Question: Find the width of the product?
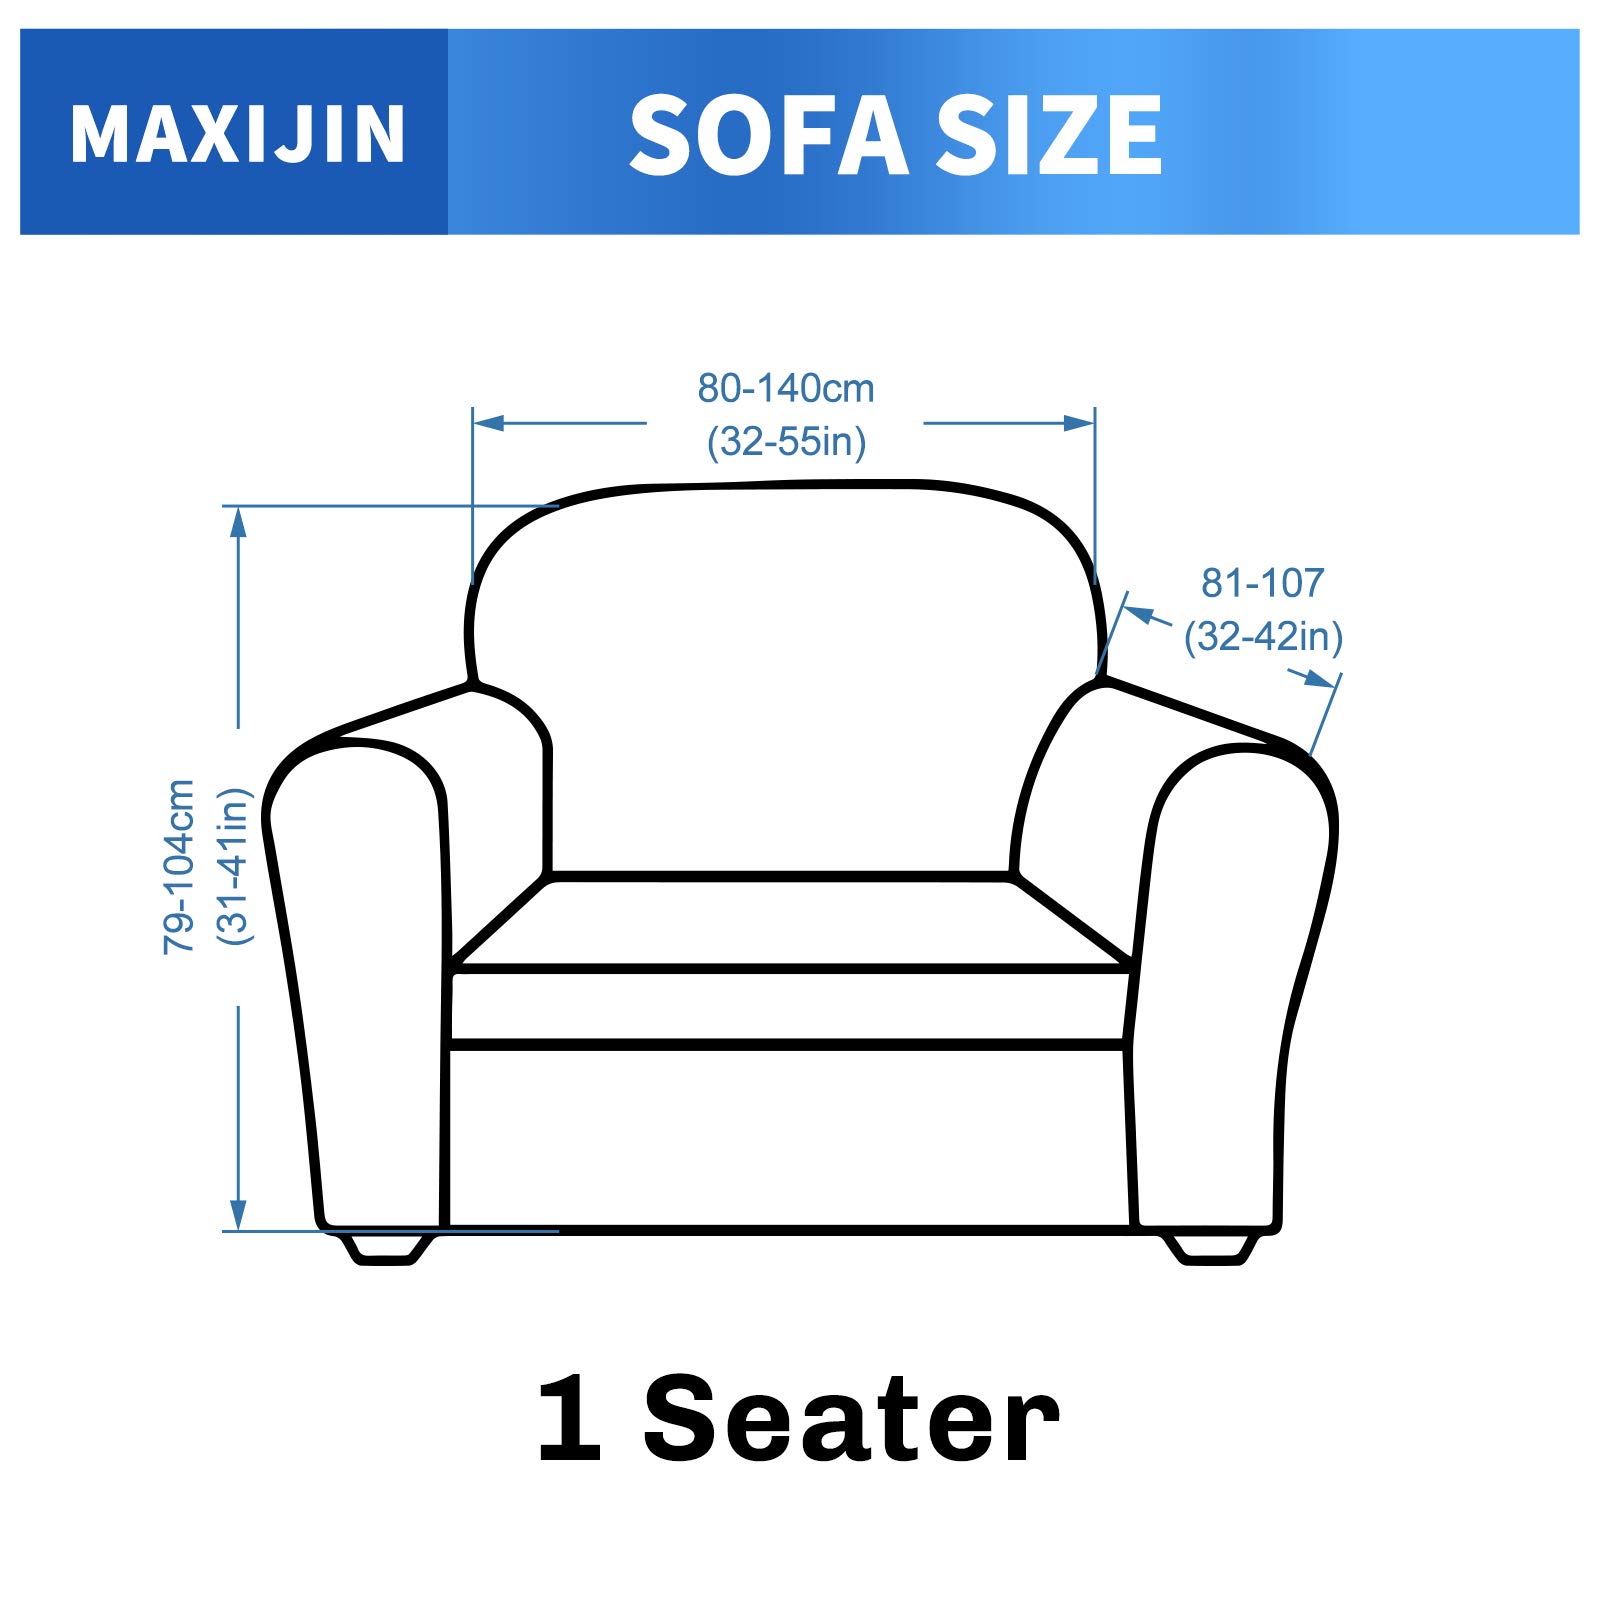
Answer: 80.0 centimetre